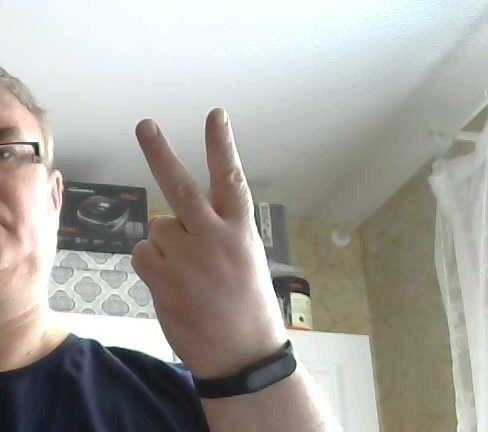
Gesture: peace_inverted